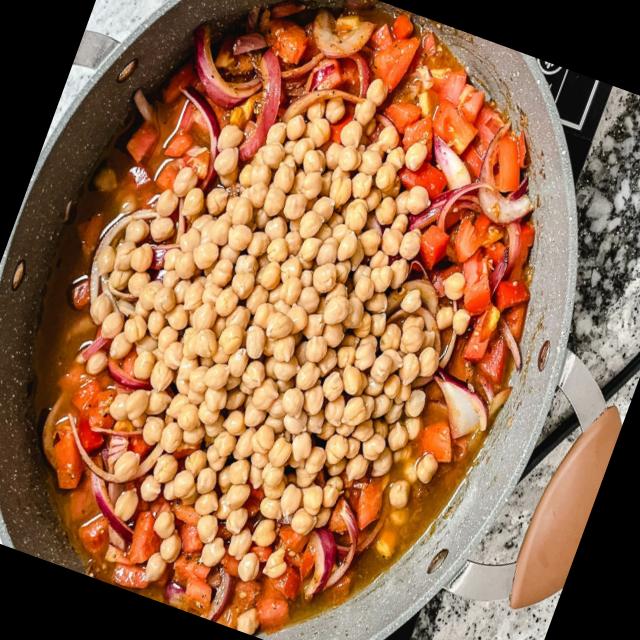
Dish: chole